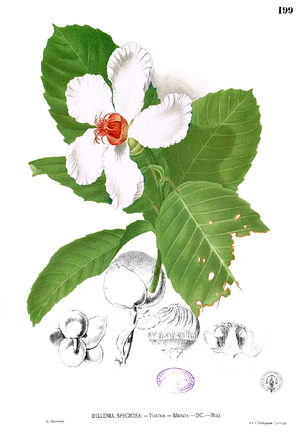
Les Dilleniaceae sont une famille de plantes dicotylédones qui comprend 400 espèces réparties en 10 à 11 genres.